Fanpage.it

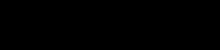

Fanpage.it is an online newspaper based in Naples, Italy, belonging to the publishing group "Ciaopeople" media group and directed by Francesco Cancellato. "The Guardian" described it as "one of Italy's most successful news sites".